Vehicle registration plates of Armenia

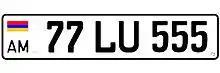
New Armenian vehicle registration plate

Vehicle registration plates of Armenia have black characters on a rectangular white background. They are composed of two or three numbers, two letters (smaller than the digits) in the middle, and two (or three) other numbers. At the left side is located the international code "" with an oval car plaque and, sometimes, the national flag.